Kettle War

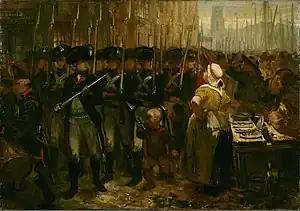
The Patriot militia of Captain Elsevier

According to the "Annual Register" for the years 1784–85, "Dolfijn" would have needed a full broadside of seven guns to stop "Le Louis". Austrian forces invaded Dutch territory, razed a custom station and strongly occupied the old Fort Lillo, at the time used as a vegetable garden.